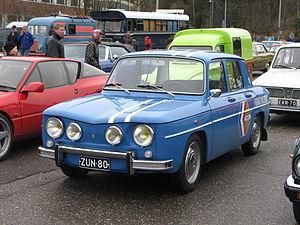
Le groupe Renault [ʁəno] est un constructeur automobile français. Il est lié aux constructeurs japonais Nissan depuis 1999 et Mitsubishi depuis 2017, à travers l'alliance Renault-Nissan-Mitsubishi qui est, au premier semestre 2017, le premier constructeur automobile mondial. Le groupe Renault possède des usines et filiales à travers le monde entier. Fondée par les frères Louis, Marcel et Fernand Renault en 1899, l'entreprise joue, lors de la Première Guerre mondiale, un rôle essentiel. Elle se distingue ensuite rapidement par ses innovations, en profitant de l'engouement pour la voiture des « années folles » et produit alors des véhicules « haut de gamme ».
Les Renault 8 et 10 sont les dernières voitures du constructeur Renault avec un moteur placé à l'arrière, jusqu'à la Renault Twingo III de 2014, si l'on excepte les Renault 5 Turbo, Renault Spider et Clio V6.